Varberg

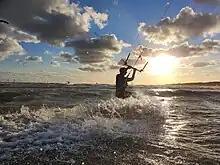
Kitesurfer in Apelvikens strand

A fortress called Varberg (at that time written "Wardbergh", "watch hill") was erected in the 1280s as part of a chain of military establishments along the coast, in what was then Danish territory. In the middle of the 14th century, the old settlement "Getakärr" north of the fortress took its new name from the fortress. The town was moved northwards around the year 1400. It was destroyed during the Kalmar War (1611-1612) and rebuilt near the fortress. In 1645 Halland passed from Denmark to Sweden by the Treaty of Brömsebro for a period of 30 years. It had at that time about 600 inhabitants. The transfer was made permanent by the Treaty of Roskilde in 1658. The town was moved again after a fire in 1666 to where the city centre is located today. The city was devastated by a huge fire in 1863 and was subsequently rebuilt with stone or brick houses. In 1890 the population figure had passed 4,000 and with industrialization it reached 8,500 in 1930. The local government reform of 1971 made Varberg the seat of the much larger Varberg Municipality, with a current population of close to 56,000 inhabitants. Although several houses were torn down in the 1970s, most of the city center still remains intact.